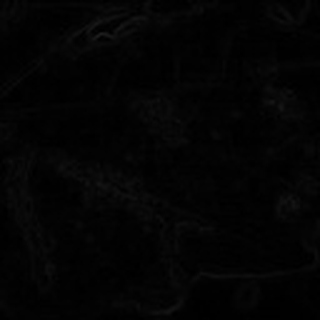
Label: cotton_bacterial_blight